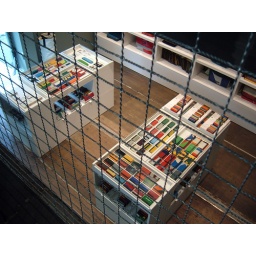
Ground floor display. Sample bags line the wall and wallets, mobile holders, etc are in the freestanding units.